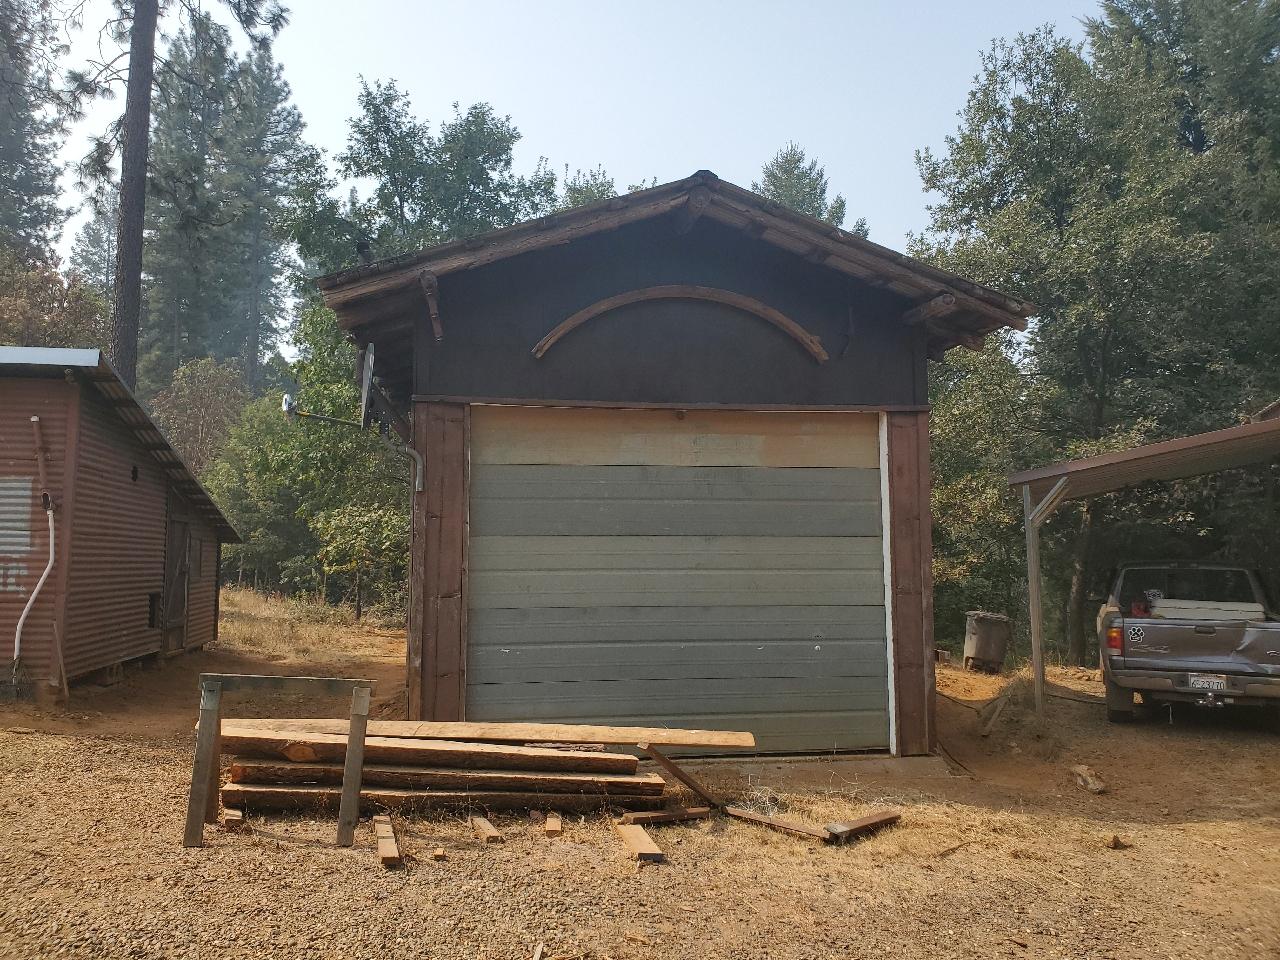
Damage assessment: no_damage